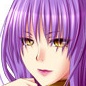
Portrait style: Anime Portrait